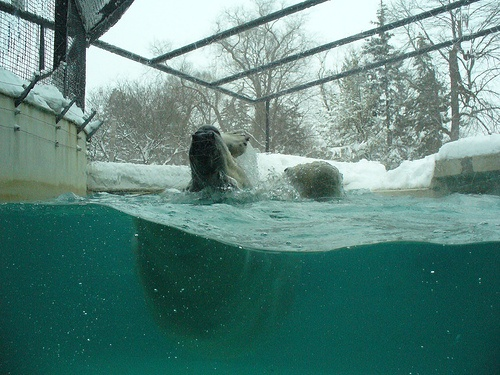
a bear swimming in a  tank of ice water.
A polar bear swims in the water on a snowy day.
A display of something outside in the snow weather.
an animal in a body of water bordered with snow
One polar bear in the water during winter.